Postage stamps and postal history of the Caroline Islands

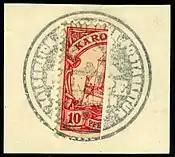
Bisected 10pf stamp

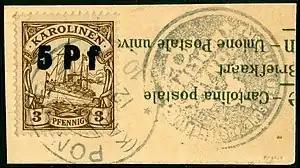
A surcharged 5pf stamp

In January 1901, Germany issued its Yacht stamps with a common design for all of Germany's colonies, featuring the Kaiser's yacht "Hohenzollern". The issues for the Carolines featured the inscription "KAROLINEN", all with mark and pfennig denominations. Many unused copies of the low values still exist today, left over after the Japanese occupation, but as one might expect from the short period of German rule and the very small numbers of letter-writers living in the Carolines, genuinely used stamps are uncommon, typically priced 5–20 times higher than unused.